Breitenfeld, Leipzig

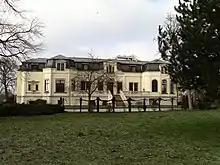
Manor of the Breitenfeld estate

Breitenfeld was first mentioned in documents in 1271, as part of the estate of the Margrafs of Landsberg. When the elder Dietrich of Landsberg died, his illegitimate son, Dietrich II, inherited the property. The property of Breitenfeld, which included Wiederitzsch and Lindenthal, came under the legal jurisdiction of the Bishopric of Merseburg.